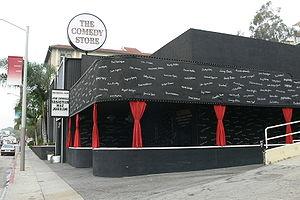
The Comedy Store est une boîte de nuit située à West Hollywood, en Californie, au 8433 Sunset Boulevard sur le Sunset Strip. Un autre établissement portant le même nom et appartenant au même groupe se situe à La Jolla, San Diego